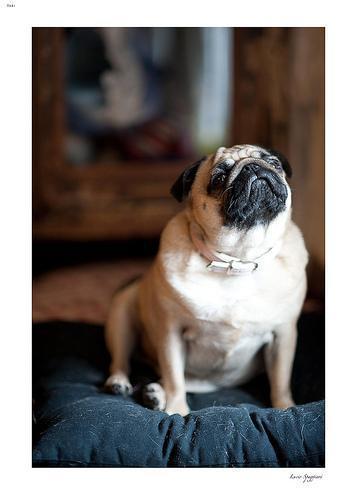
pug